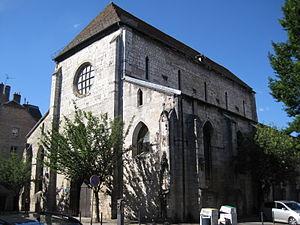
Abbaye Saint-Paul de Besançon
L'Abbaye Saint-Paul de Besançon est une ancienne abbaye augustinienne du VIIᵉ siècle du centre historique de Besançon en Franche-Comté. Abbaye prestigieuse au Moyen Âge, la nef de l'église abbatiale gothique du XIVᵉ siècle fait office à ce jour de réserve lapidaire municipale.